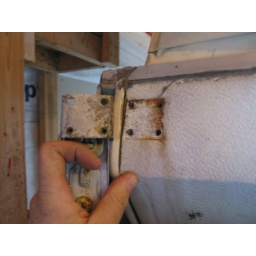
other main reason for water leak in truck camper -poor location and no sealant used to seal out water